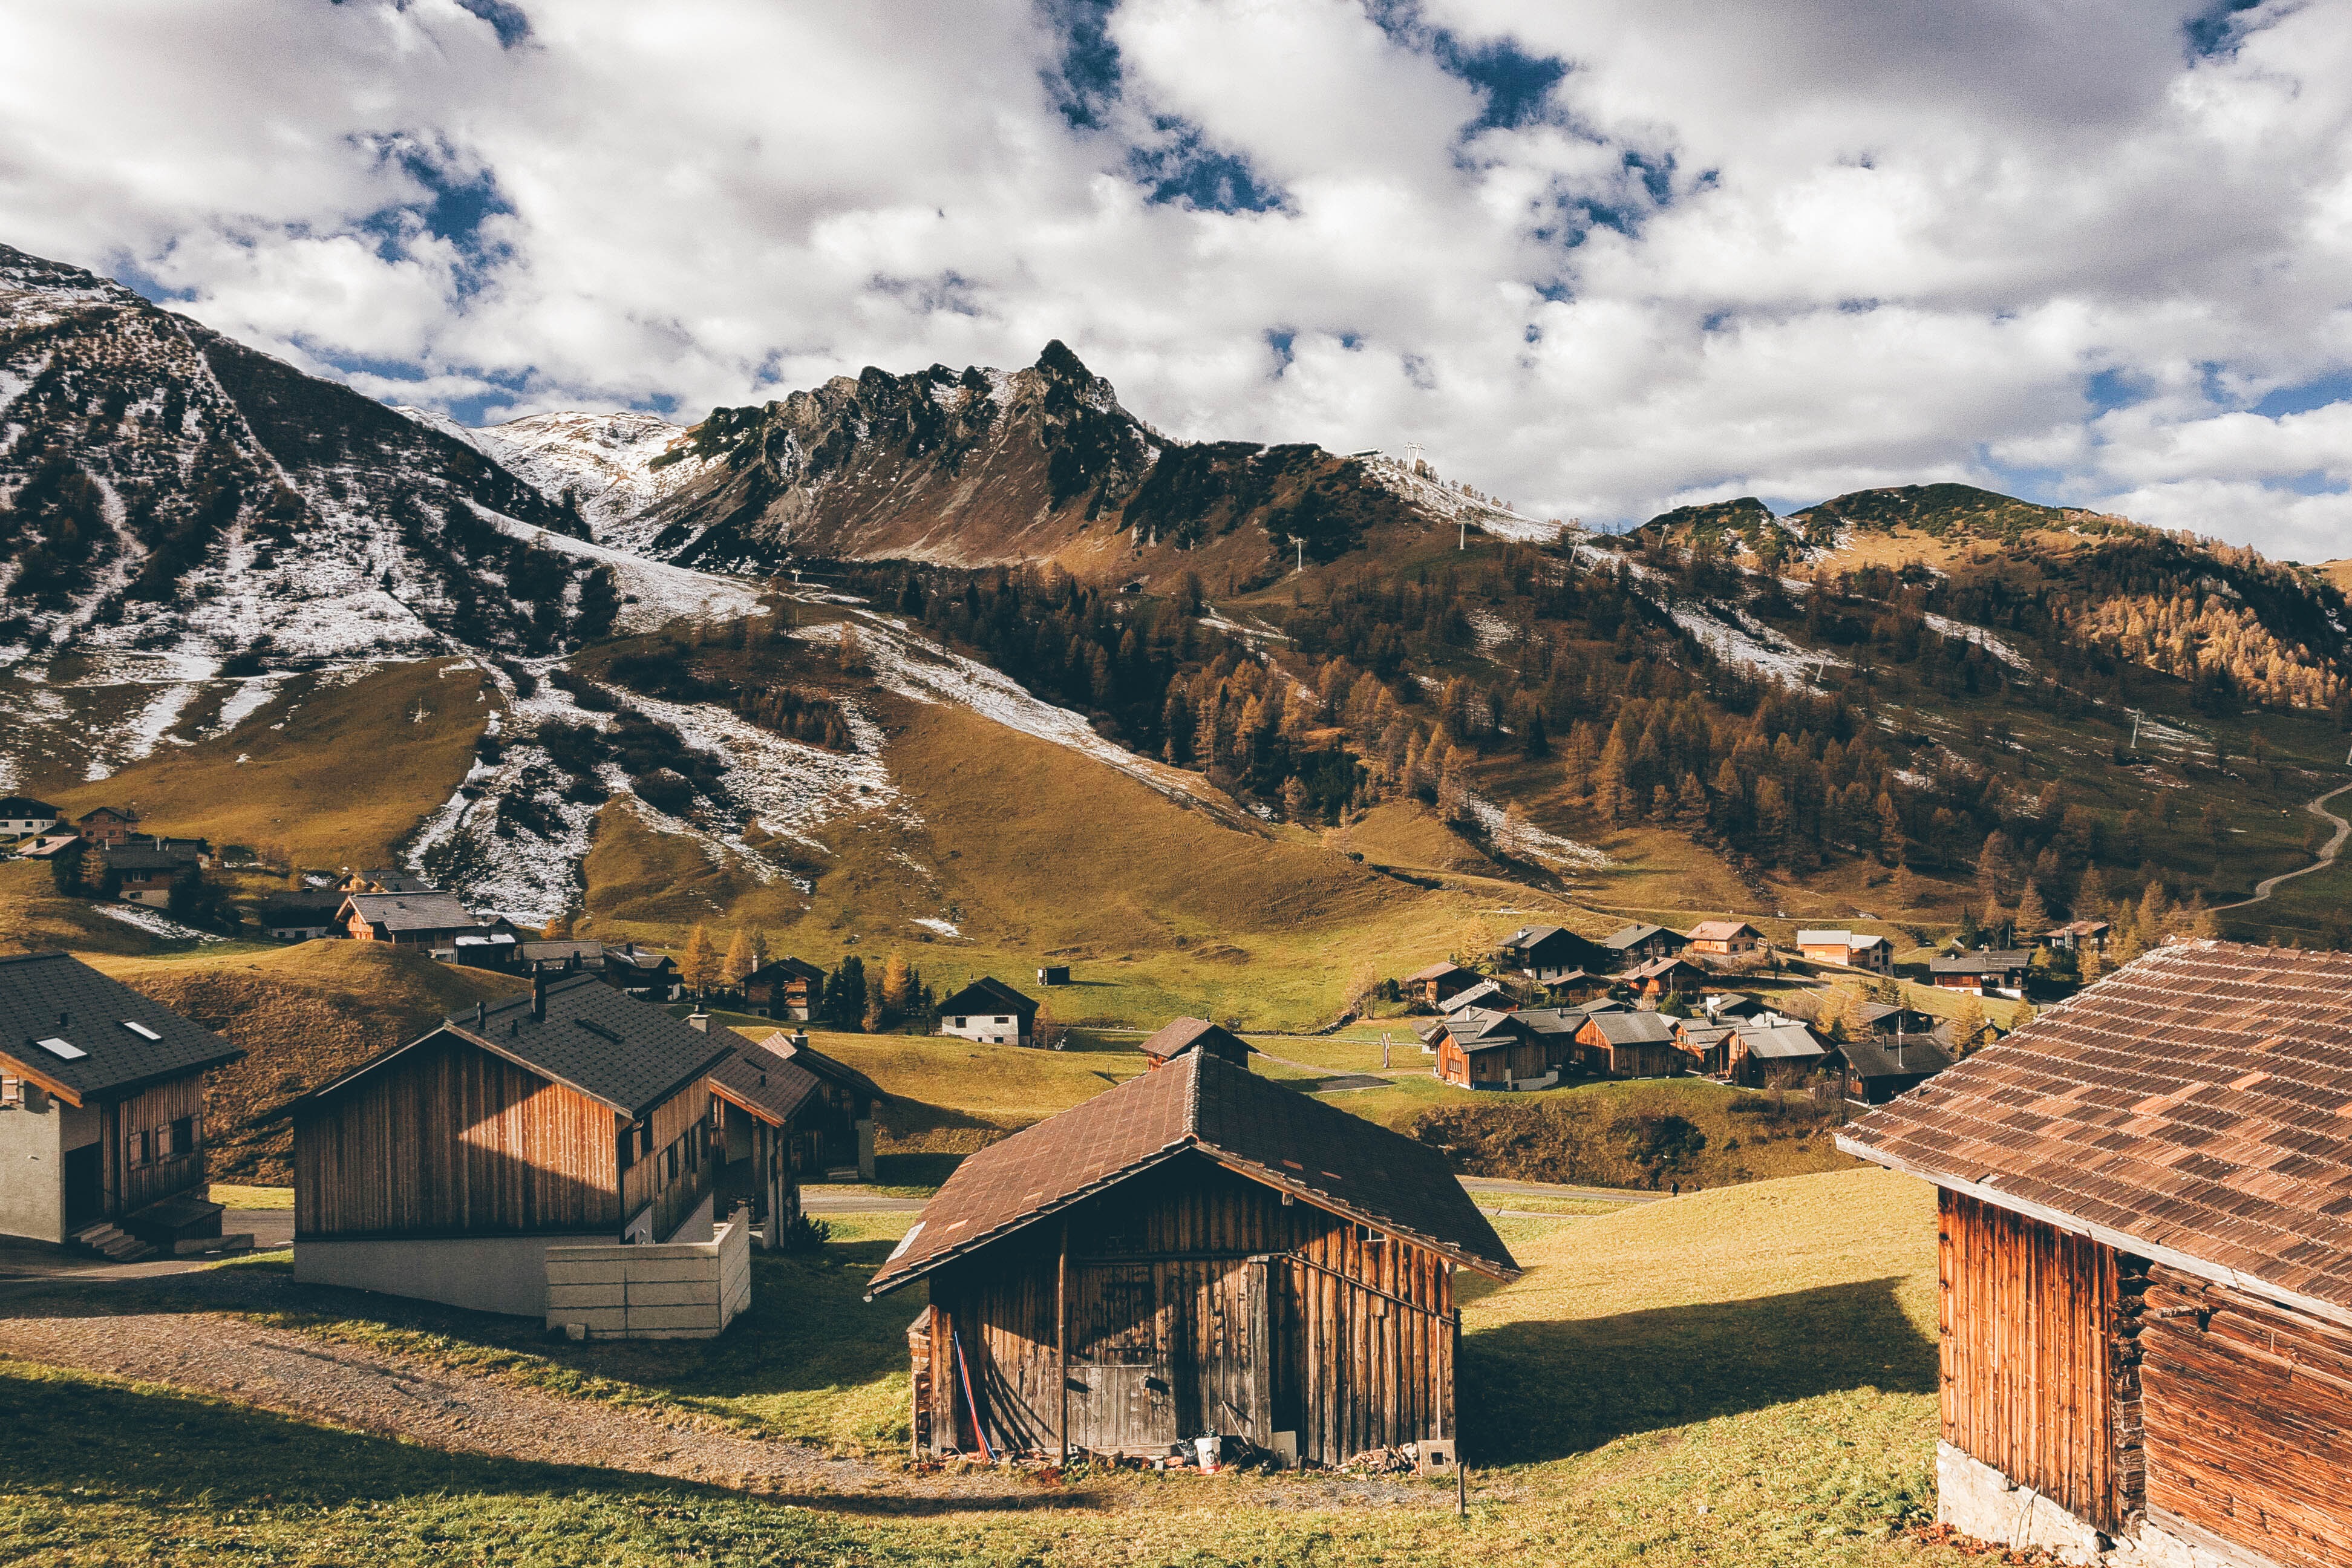
landscape, nature, forest, outdoor, rock, wilderness, person, mountain, hiking, meadow, hill, adventure, view, peak, valley, mountain range, summer, travel, hut, hiker, village, natural, autumn, scenery, freedom, tourism, lifestyle, activity, clouds, trekking, mountains, alps, homes, swiss, plateau, top, rural area, geographical feature, mountainous landforms